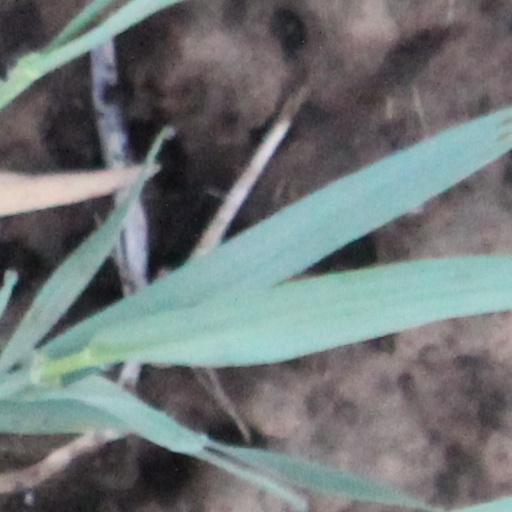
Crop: wheat